Province of Campobasso

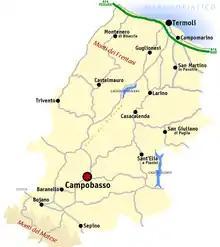
Map of the province of Campobasso

The province of Campobasso is situated in eastern Italy on the Adriatic coast. It is bordered to the north by the province of Chieti in Abruzzo, to the south-east by the province of Foggia in Apulia, to the south by the province of Benevento and the province of Caserta in Campania, and to the west by the Province of Isernia. The terrain is varied extending from the mountainous Apennines, down through hills, lakes and inland rivers to the Adriatic coast. The territory is crossed by the river valleys of the Trigno (85 km), Biferno (84 km) and Fortore (110 km), flanked by hills and mountains. Other rivers of note include the Tammaro (78 km), the Saccione (33 km), the Sinarca (26 km), and the Sassinora (7 km). All flow into the Adriatic with the exception of the Tammaro. The central Valle del Biferno includes the Lago di Guardialfiera, to the east of Castelmauro. The other lake of note is Lago di Occhito to the south east of Sant'Elia a Pianisi. The provincial capital of Campobasso lies in the south of the province, north of the Matese mountains, one of the three main mountain ranges in the Molise region. On the coast, the principal towns are Termoli and Campomarino.